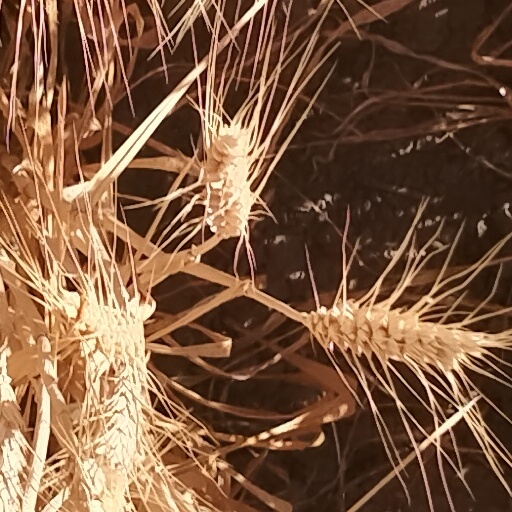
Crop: wheat